Skull Valley Indian Reservation

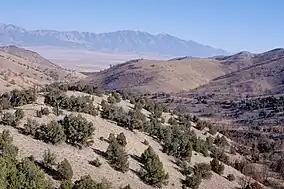
A view of Skull Valley from the nearby Cedar Mountain Wilderness.

Additionally, the Dugway Proving Ground's experiments with viruses from the reservation; since the materials produced at this military experiment center are not well known, the future health risks to the residents of the reservation cannot be determined.